Hugo Sellheim

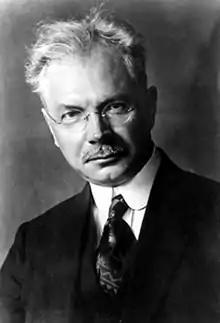
Hugo Sellheim

Hugo Sellheim (December 28, 1871, Biblis bei Worms – April 22, 1936, Leipzig) was a pioneering physician in the field of gynecology and obstetrics. He is credited with performing the first thoracic paravertebral block, in 1905.